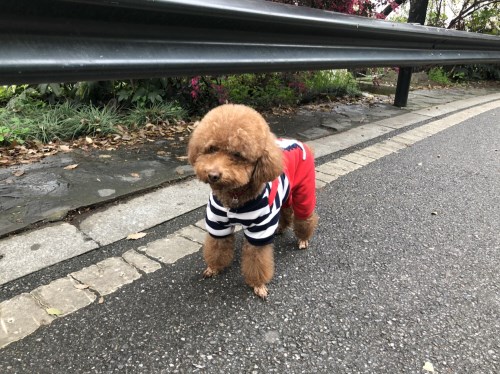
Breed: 7449-n000128-teddy